Tommy Dunderdale

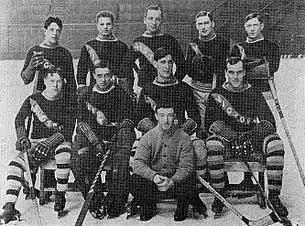
Dunderdale (top row, far right) with the 1914–15 Victoria Aristocrats

Dunderdale went back west in the 1911–12 season, joining the Victoria Aristocrats of the newly formed Pacific Coast Hockey Association (PCHA). He would spend the rest of his career playing in the west, having played only two seasons east of the Manitoba-Ontario border. Scoring 24 goals in 16 games, Dunderdale received his first out of six First All-Star team selections in the PCHA, as well as his first of four consecutive. In the next two seasons, Dunderdale recorded similar statistics to his first season in the PCHA, again scoring 24 goals in both seasons, and he was named to the First All-Star team in both seasons. The 1912–13 season saw the Victoria Aristocrats challenge the Quebec Bulldogs for the Stanley Cup. Although the Aristocrats won the series, their challenge was not accepted by the Stanley Cup trustees. The 1914–15 season saw Dunderdale named to the First All-Star team for his fourth consecutive time, as he scored 17 goals and assisted on 10 others, for 27 points in 17 games.